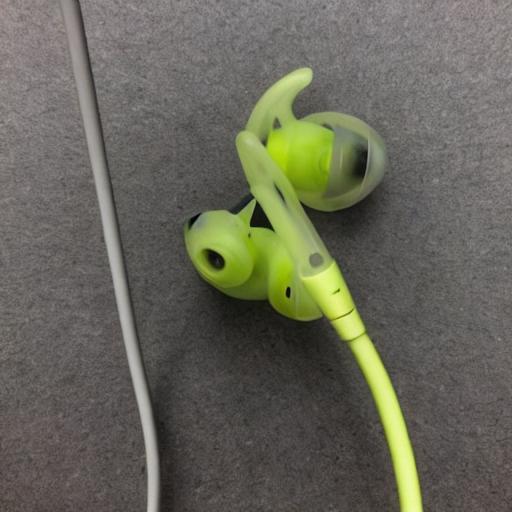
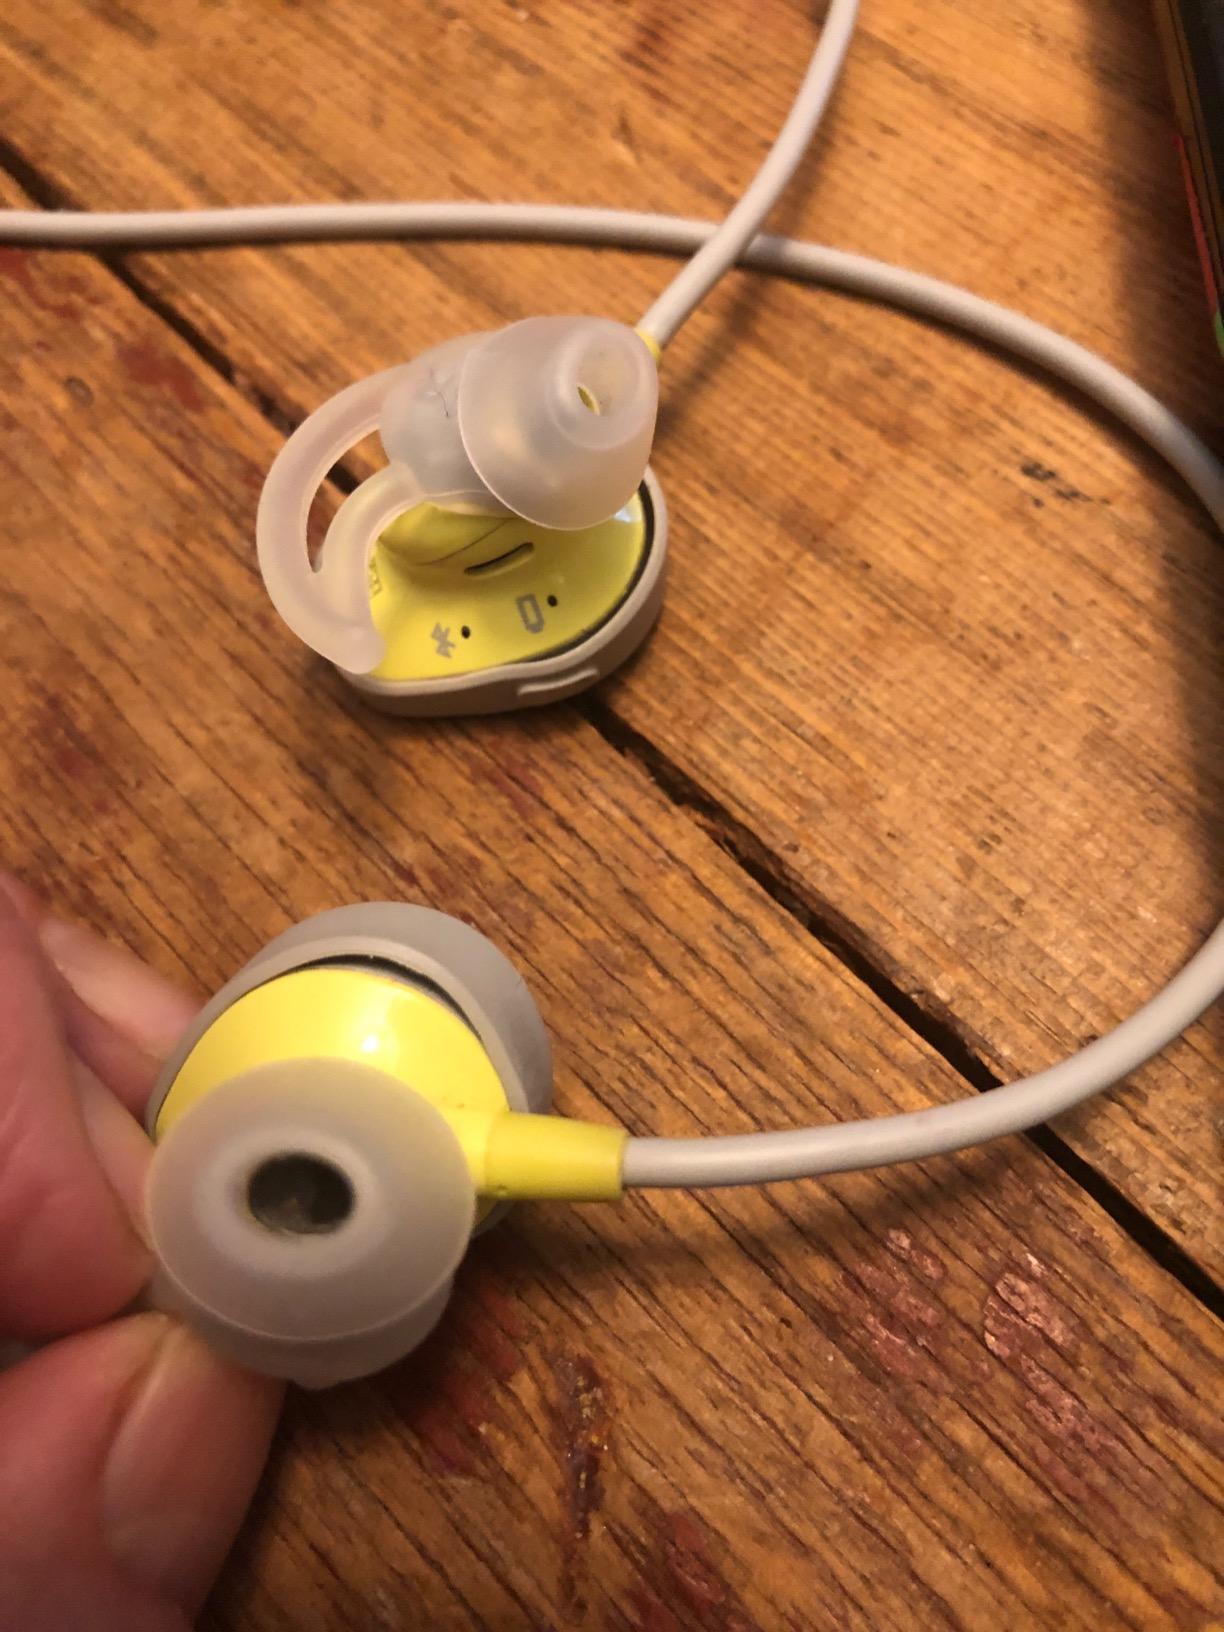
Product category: headphones
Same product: no